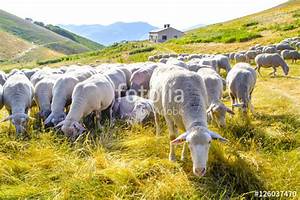
Label: sheep